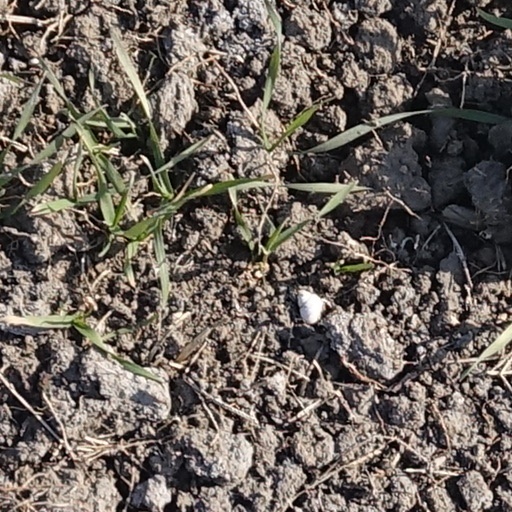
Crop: wheat